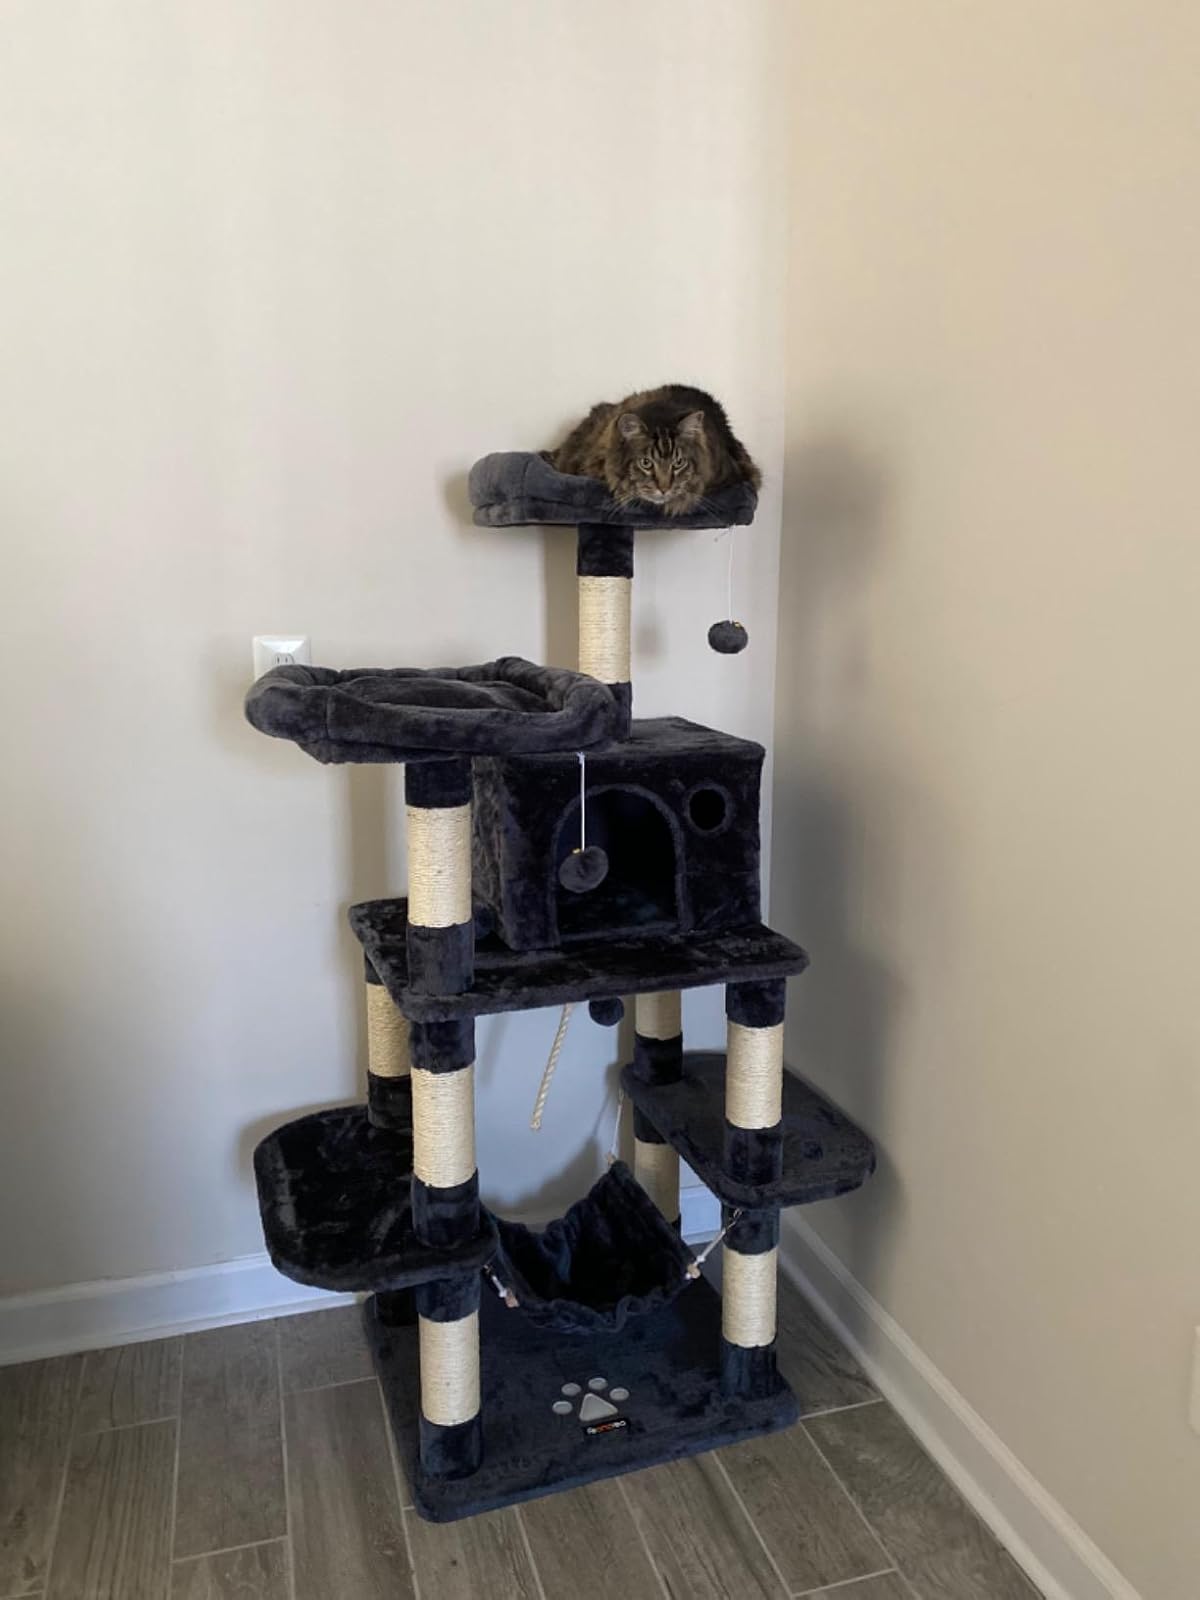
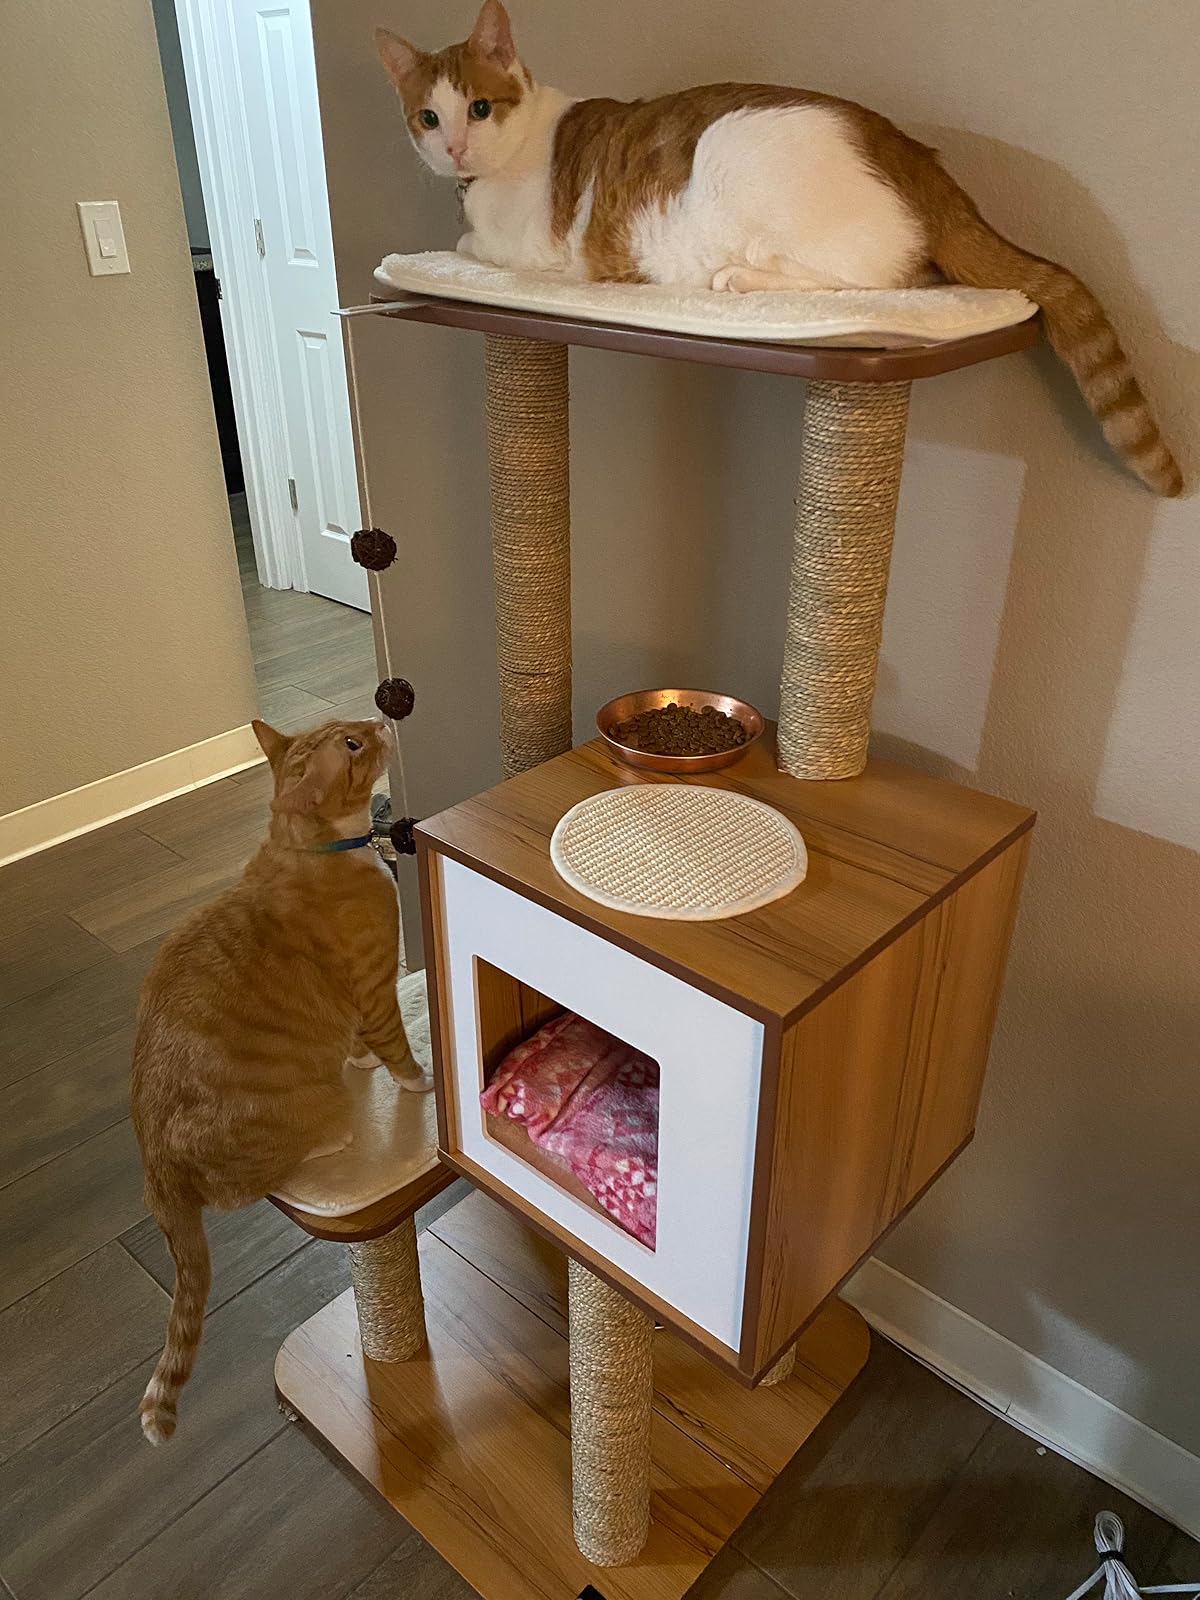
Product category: items_cat tree
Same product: no